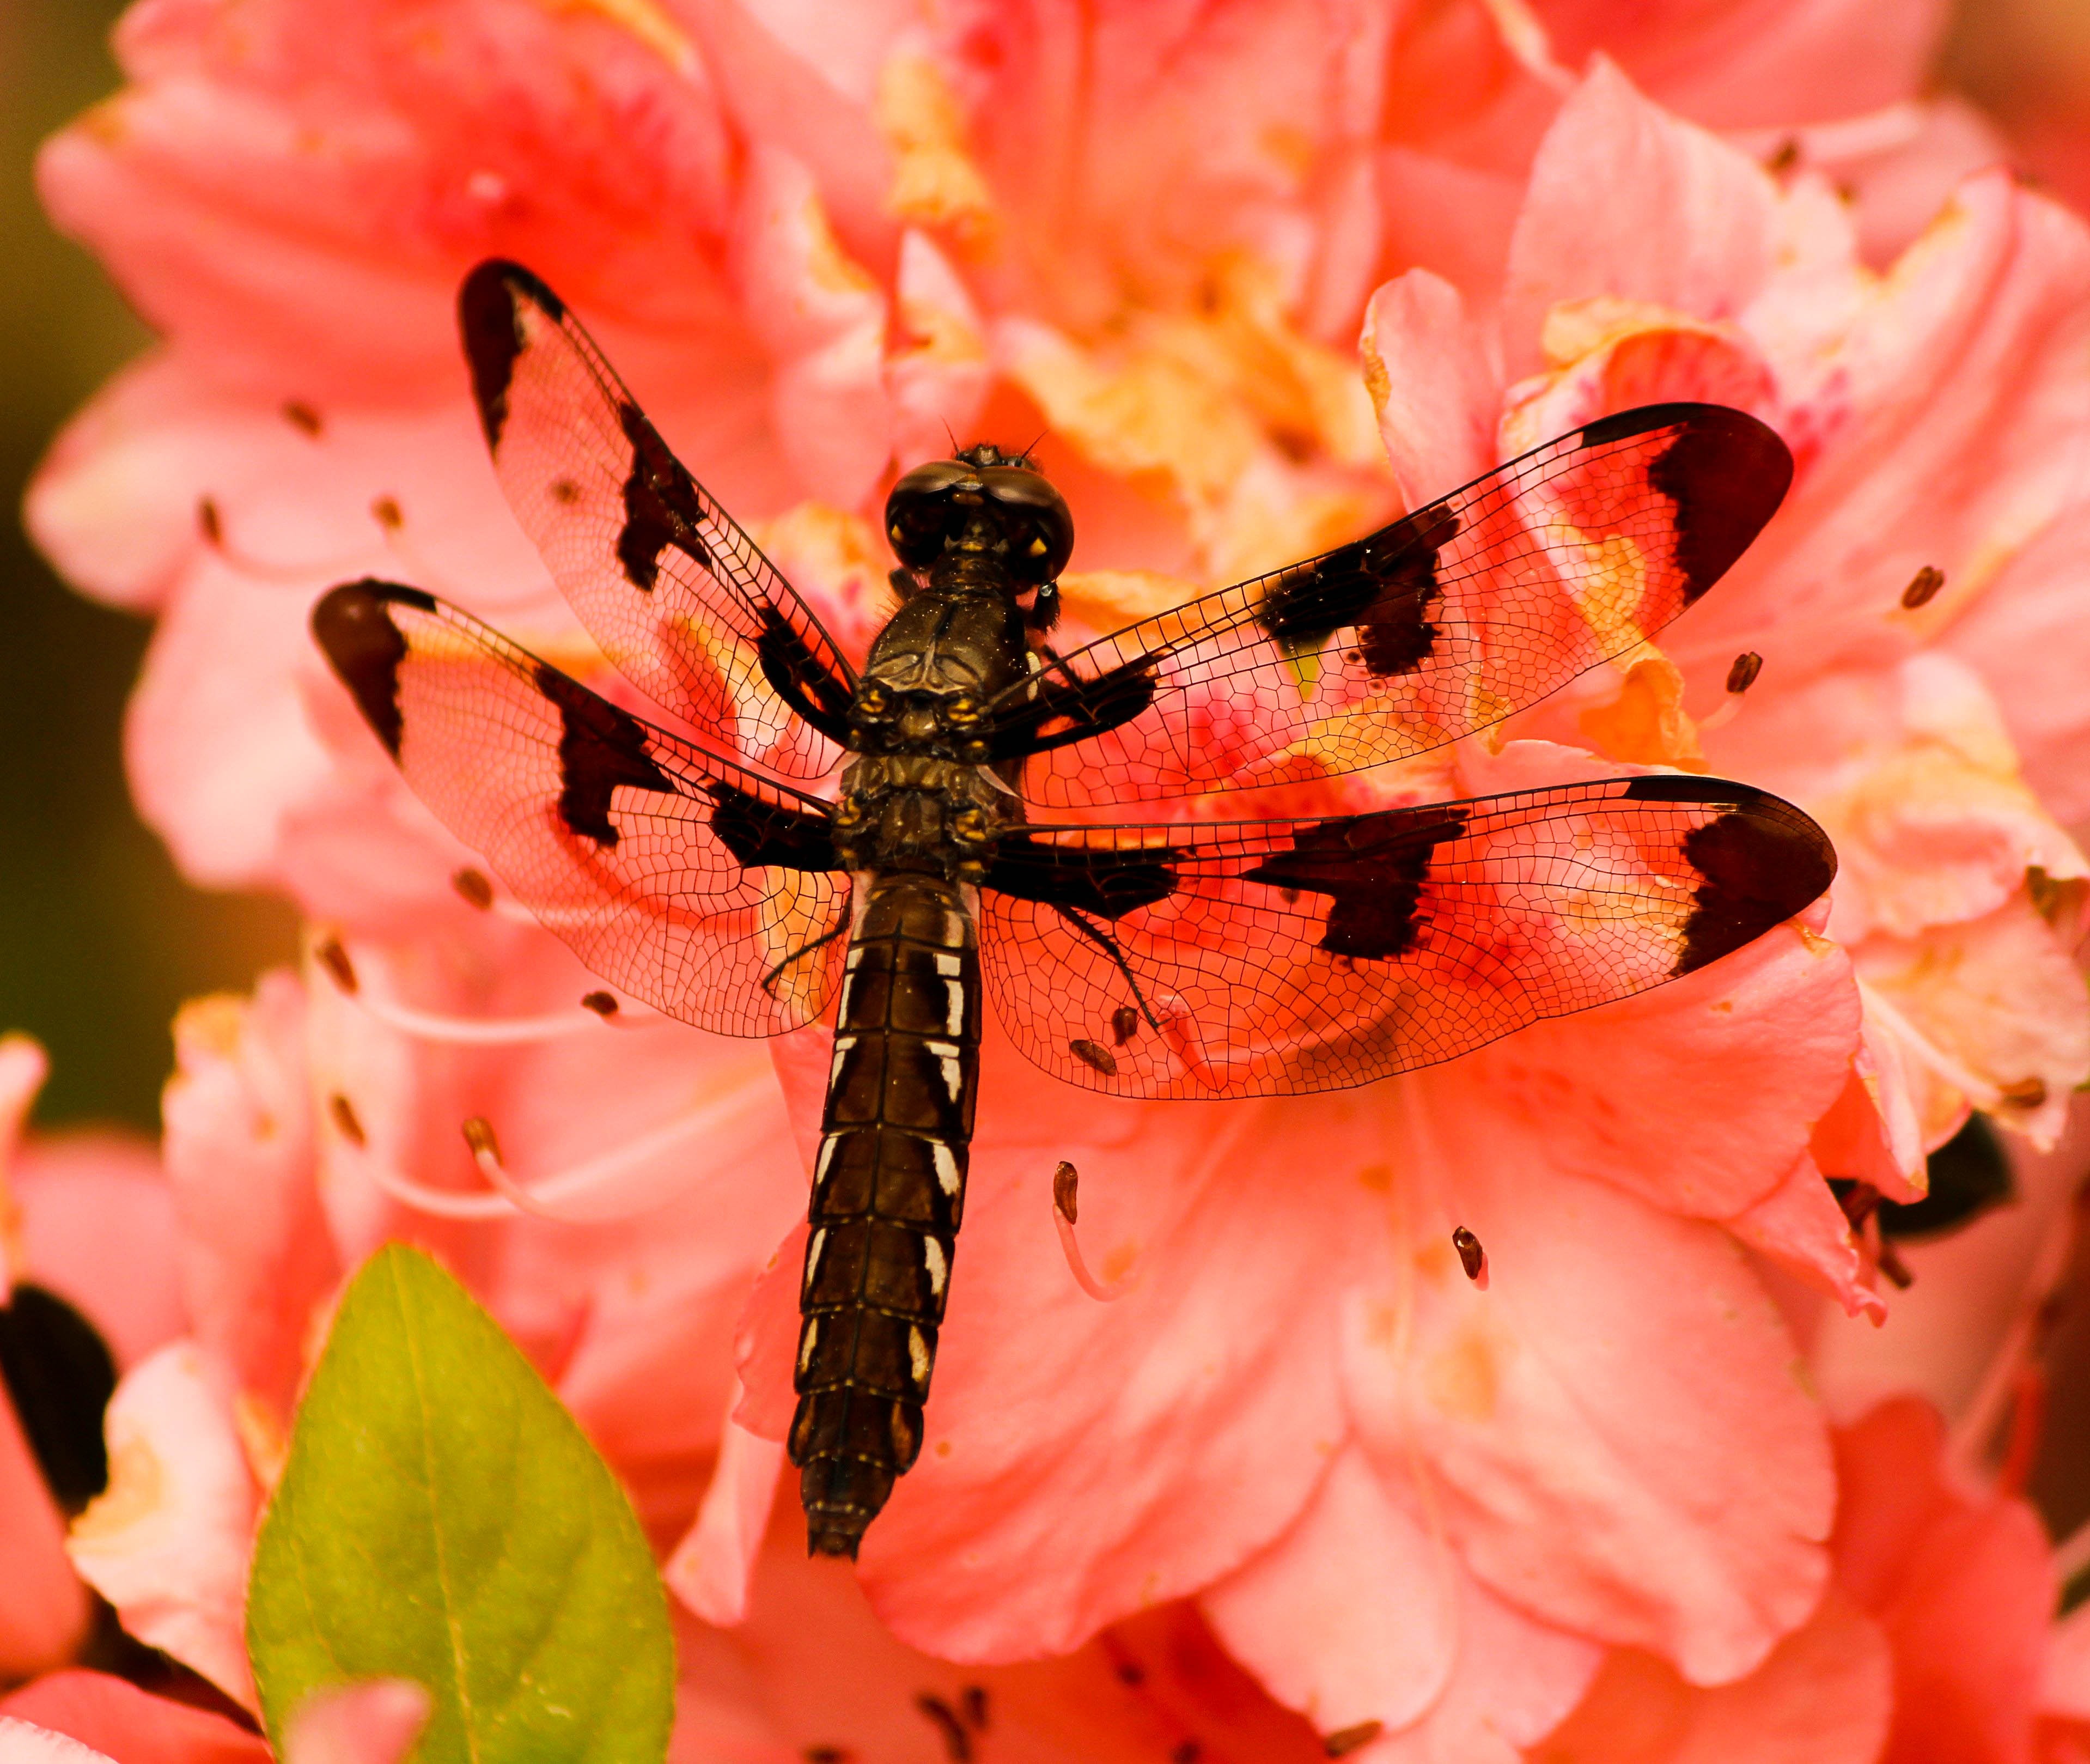
nature, outdoor, blossom, wing, plant, photography, leaf, flower, petal, wildlife, wild, red, insect, small, autumn, bug, butterfly, flora, season, invertebrate, life, close up, entomology, shrub, macro photography, brown dragonfly, plathemis lydico